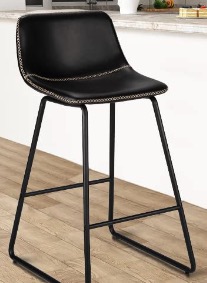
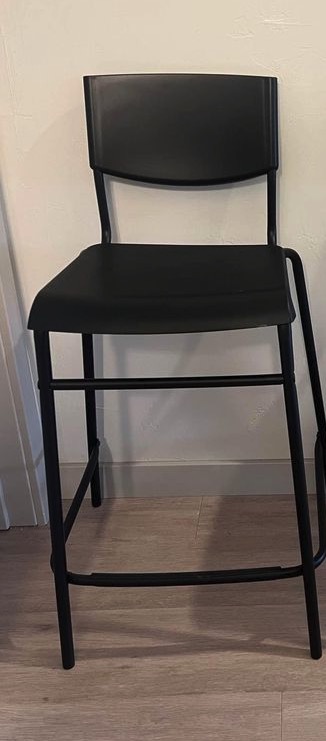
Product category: stool
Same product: no